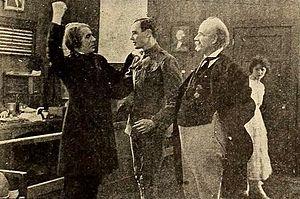
Hay Foot, Straw Foot ! est un film muet américain de Jerome Storm, sorti en 1919.
J.P. Lockney est un acteur américain du cinéma muet, né le 17 mars 1867 à Philadelphie et mort à une date inconnue.